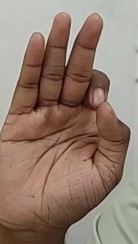
ASL sign: F